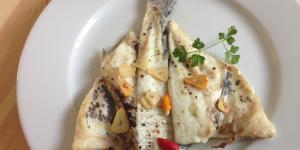
dorada a la espalda